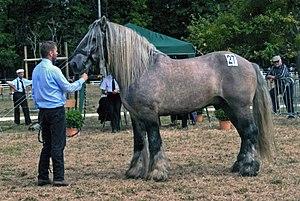
Le Poitevin mulassier, également appelé trait mulassier ou Poitevin, est une race chevaline française rattachée au groupe des traits. Grand, calme, élégant et doté de crins ondulés en raison de son origine liée au cheval flamand, il peut porter des robes variées et originales, comme le souris, le noir et l'isabelle. Il tire son nom « mulassier » de la principale fonction d'origine des juments, leur aptitude à engendrer des mules poitevines aux qualités de force et de rusticité très appréciées, par croisement avec des baudets du Poitou. L'industrie mulassière fait les beaux jours du Poitevin mulassier du milieu du XIXᵉ siècle jusqu'au milieu du XXᵉ siècle.
La liste des races chevalines de France recense l'ensemble des races de chevaux présentes sur le territoire français, qu'elles soient autochtones ou d'origine étrangère. La France compte un assez grand nombre de races, élevées et modifiées selon les besoins de chaque époque. Les premières véritables races de chevaux françaises, définies par une unité de modèle, de lieu d'élevage et de caractère, remontent au XVIIIᵉ siècle. Les premières races reconnues en France sont le Pur-sang et l'Arabe d'origine étrangère. L'Anglo-arabe, issu du croisement des deux, est bien une création française, reconnue comme les deux précédentes en 1833. Peu réputée jusqu'au XXᵉ siècle pour ses chevaux de selle et ses poneys, la France compte en revanche des chevaux de trait largement exportés. Neuf races de trait perdurent et constituent un patrimoine unique au monde. Le Percheron est considéré comme le fleuron historique de l'élevage chevalin national, mais l'élevage a nettement évolué. La race de course du trotteur français représente, au début du XXIᵉ siècle, la principale race nationale et une spécificité française liée aux courses de trot.